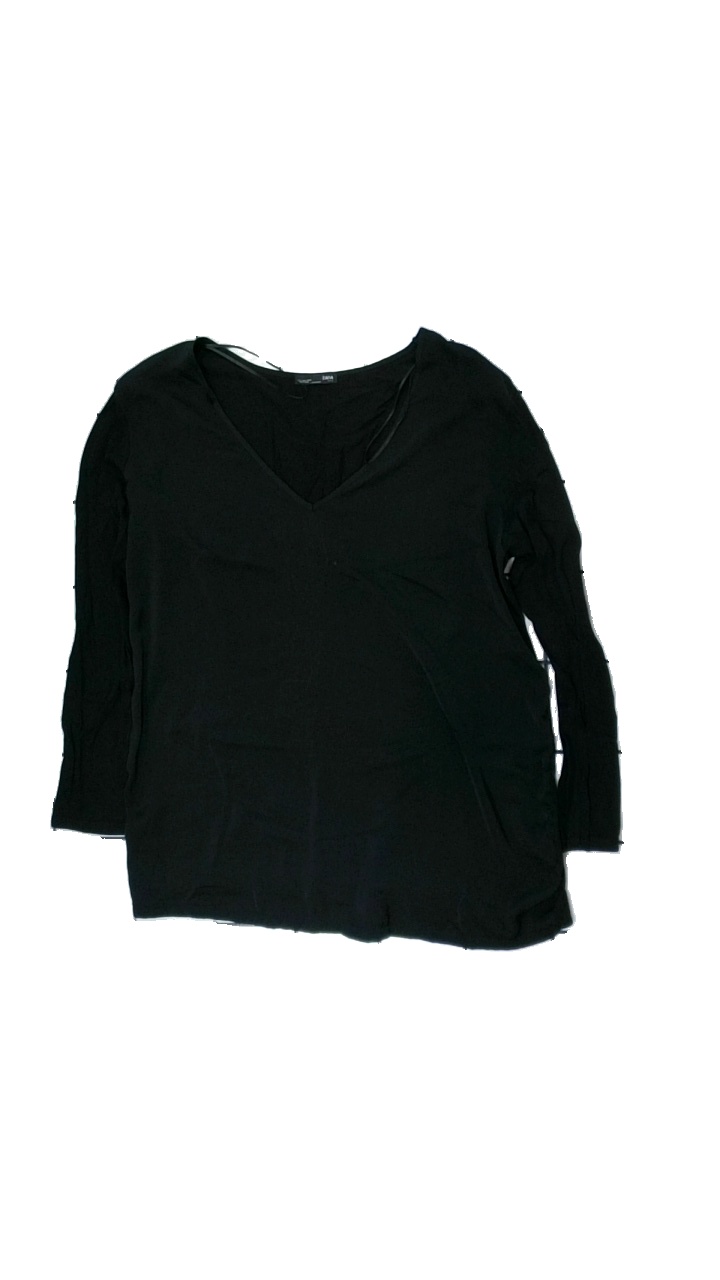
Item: Top (Ladies)
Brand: Zara
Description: svart långärmad tröja med hål både fram och bak
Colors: Black
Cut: Regular, V-collar
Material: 79% polyester 21% cotton
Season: All
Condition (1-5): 2
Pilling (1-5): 4
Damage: hål
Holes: Major
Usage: Export
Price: <50